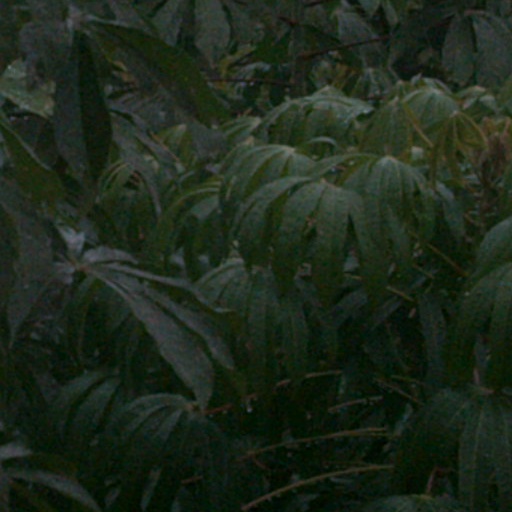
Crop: cassava